James J. Walsh (New York politician)

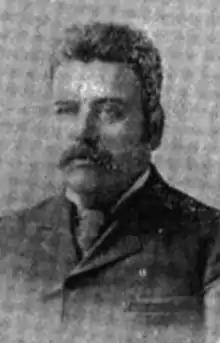

James Joseph Walsh (May 22, 1858 – May 8, 1909) was an attorney and politician from New York City. A Democrat, he served as a U.S. Representative from New York from 1895 to 1896.